Kodacolor (still photography)

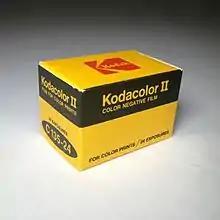
Kodacolor II C 135-24 boxed fim, ca. 1980

Kodacolor II was the first of a new generation of Kodak color negative films using the C-41 process. It was designed as a major improvement to meet the needs of the small 13×17 mm negatives used in 110 film for the Kodak Pocket Instamatic cameras.